Coke (fuel)

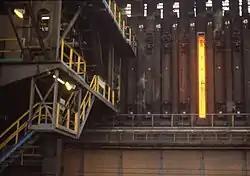
A coke oven at a smokeless fuel plant, Abercwmboi, South Wales, 1976

The industrial production of coke from coal is called "coking". The coal is baked in an airless kiln, a "coke furnace" or "coking oven", at temperatures as high as but usually around . This process vaporises or decomposes organic substances in the coal, driving off water and other volatile and liquid products such as coal gas and coal tar. Coke is the non-volatile residue of the decomposition, the cemented-together carbon and mineral residue of the original coal particles in the form of a hard and somewhat glassy solid.